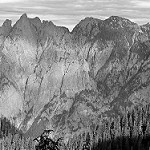
Label: B & W